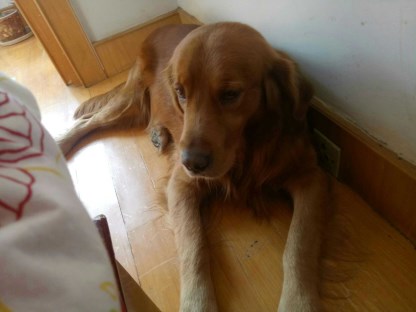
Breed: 5355-n000126-golden_retriever